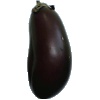
Label: Eggplant 1